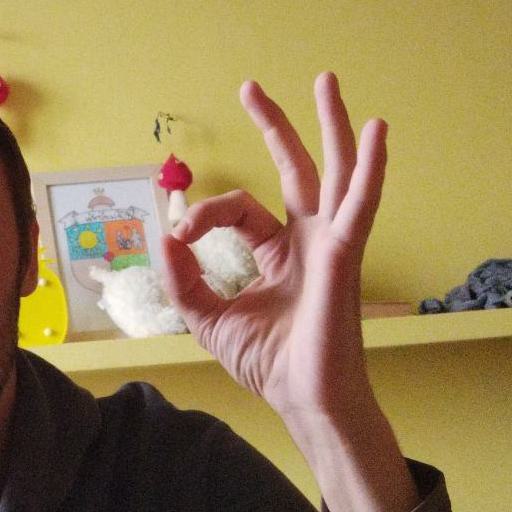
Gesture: ok